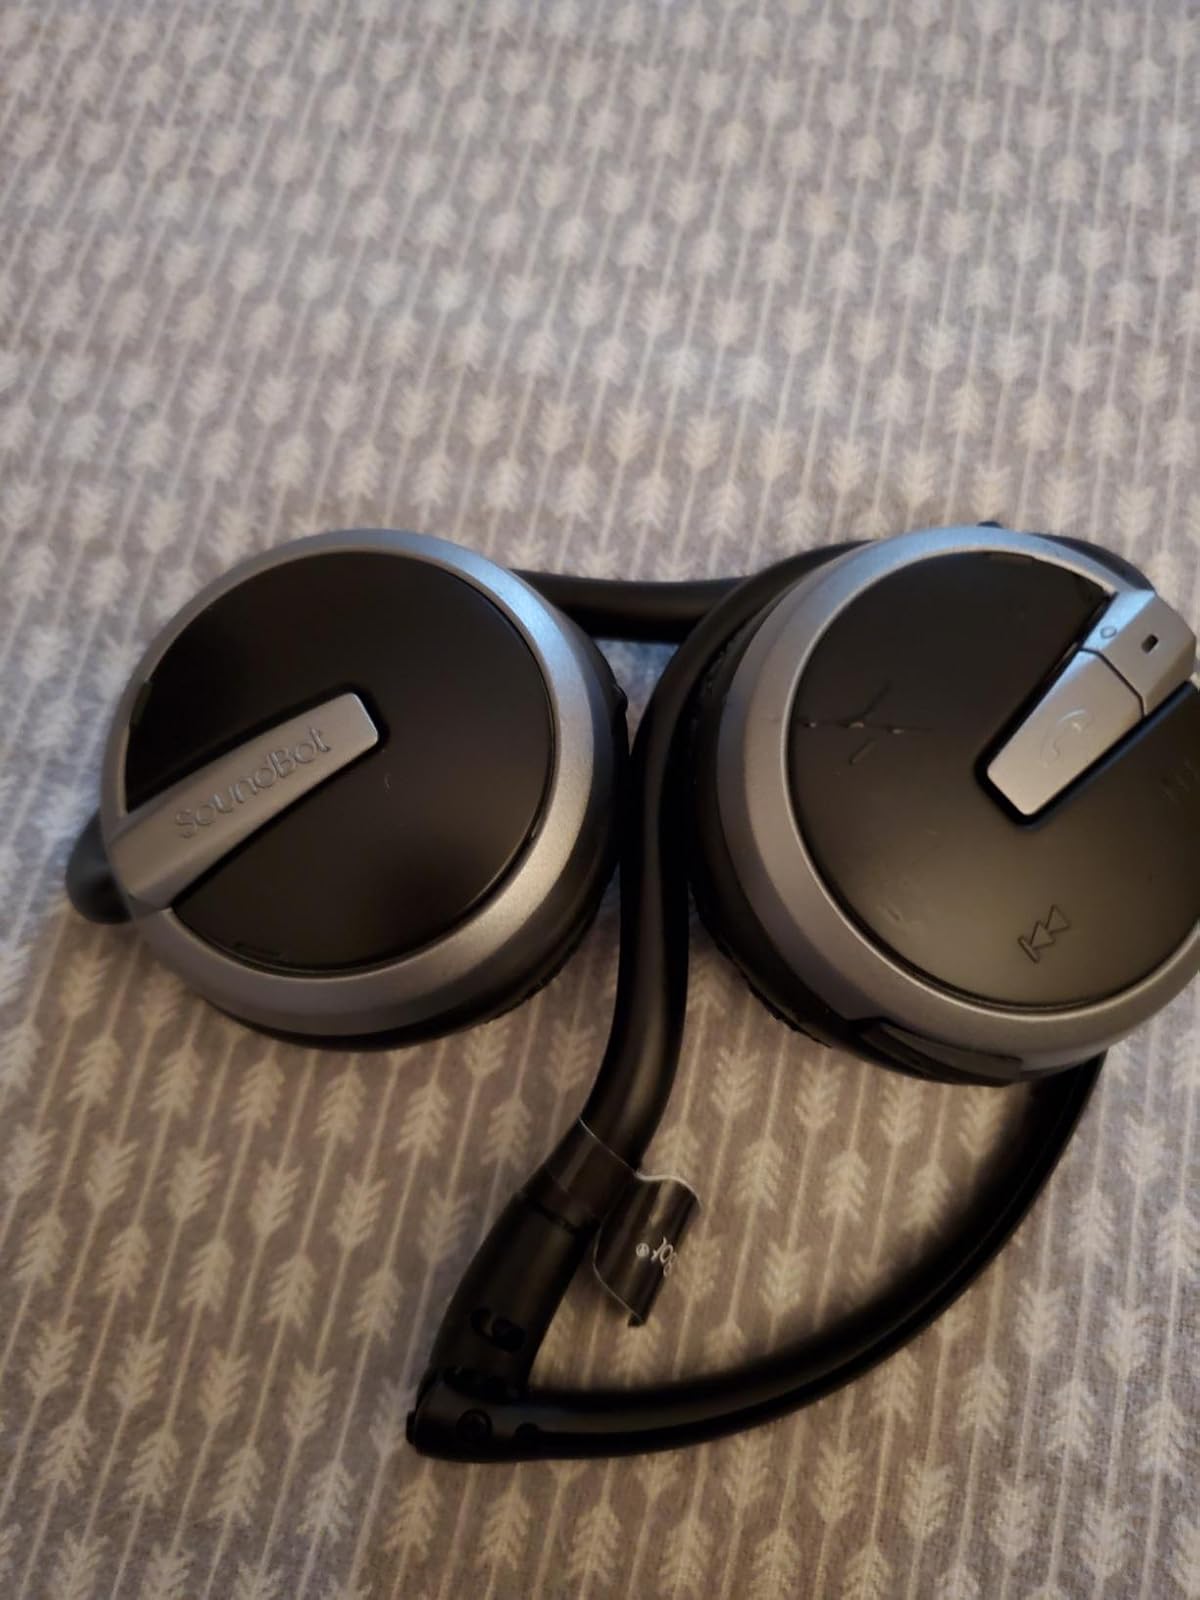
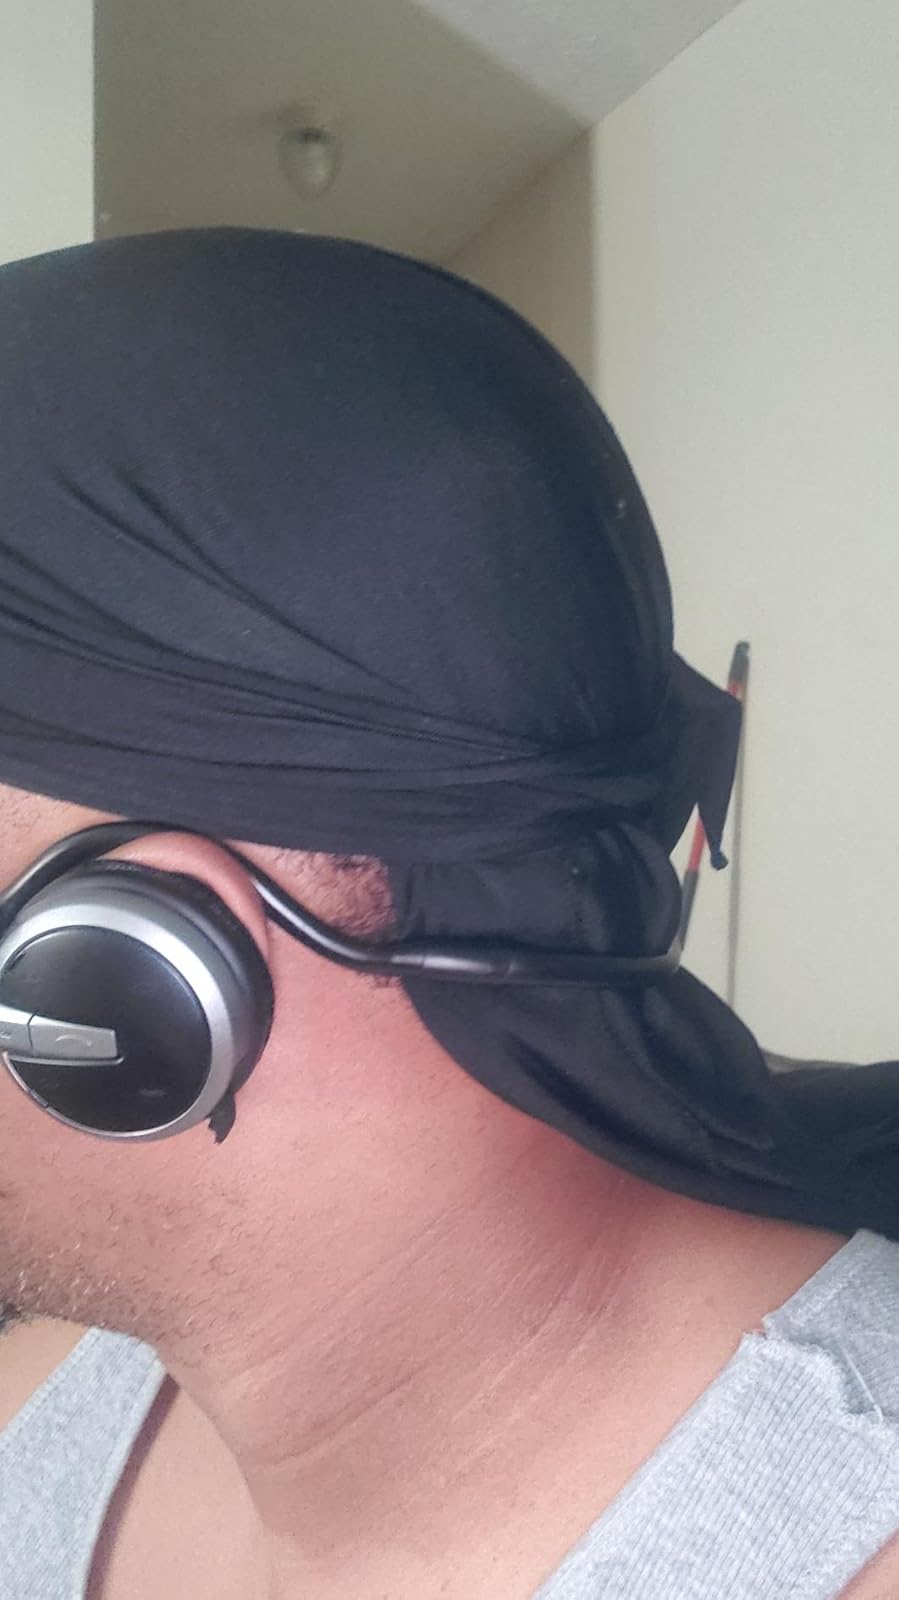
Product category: headphones
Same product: yes